Universal health care by country

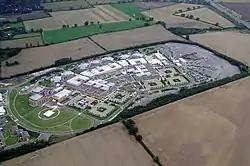
Norfolk and Norwich University Hospital, a National Health Service hospital.

Germany has the world's oldest national social health insurance system, with origins dating back to Otto von Bismarck's Sickness Insurance Law of 1883. The system is decentralized with private practice physicians providing ambulatory care, and independent, mostly non-profit hospitals providing the majority of inpatient care. Employers pay for half of their employees' health insurance contributions, while self-employed workers pay the entire contribution themselves. Approximately 90% of the population is covered by a statutory health insurance plan, which provides a standardized level of coverage through any one of approximately 100 public sickness funds. The rest are covered by private health insurance. Private health insurance is only accessible to self-employed workers, high-income employees and Beamte. The contributions for public insurance is determined according to income, while the contributions for private health insurance are determined according to age and health condition.